Alexandrina of Balazar

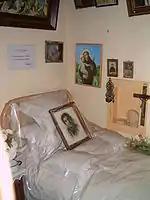
Blessed Alexandrina's bedroom in Balazar.

According to her Vatican biography, from March 1942, for about 13 years until her death, she received no food except for the Holy Eucharist, and her weight dropped to about . She was examined by medical doctors, with no conclusion.